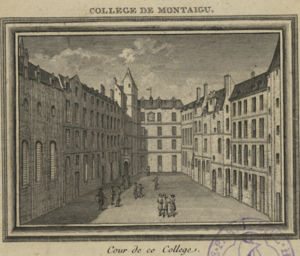
Collège de Montaigu gravure XVIIIè
Le Collège de Montaigu est l’un des collèges constituants de la Faculté des Arts de l'université de Paris.